Revolving restaurant

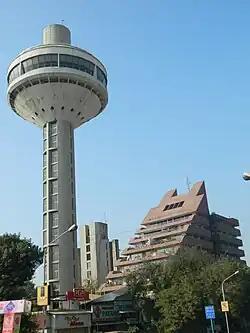
The exterior of the Patang Hotel in Ahmedabad, India with a revolving restaurant at the top

Revolving restaurants are designed as a circular structure, with a platform that rotates around a core in the center. The center core contains the building's elevators, kitchens, or other features. The restaurant itself rests on a thin steel platform, with the platform sitting on top of a series of wheels connected to the floor of the structure. Alternatively, some designs, like one in Memphis, Tennessee, have the platform mounted on tires. A motor rotates the restaurant at less than one horsepower. The speed of rotation is noted to vary, depending on preference.